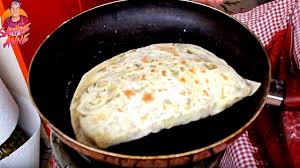
Yemek: gozleme